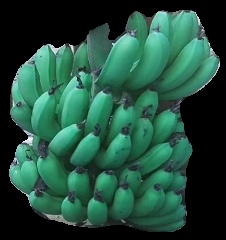
Variety: pachbale
Grade: grade3